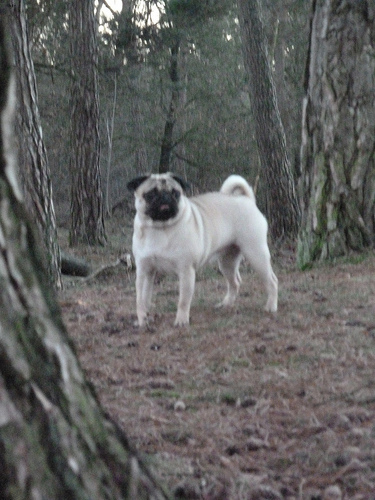
Animal: dog
Breed: pug